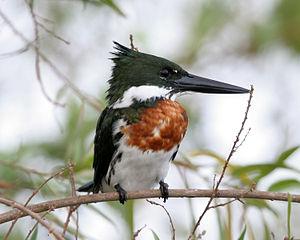
La province d'Entre Ríos est une province de l'Argentine située au nord de la province de Buenos Aires, au sud de la province de Corrientes, à l'est de la province de Santa Fe et à l'ouest de l'Uruguay.
La province de Santiago del Estero est une province de l'Argentine, située dans la région du Gran Chaco, dans le centre-nord du pays. Sa capitale est la ville de Santiago del Estero. En 2010 la population recensée se montait à 896 461 habitants. En 2018 sa population était estimée à 958 000 habitants.
Le Martin-pêcheur d'Amazonie est l'une des 4 espèces de martins-pêcheurs du genre Chloroceryle.